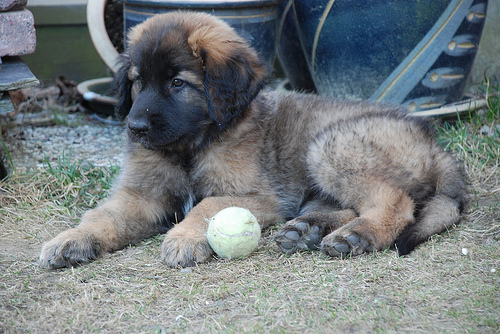
Animal: dog
Breed: leonberger